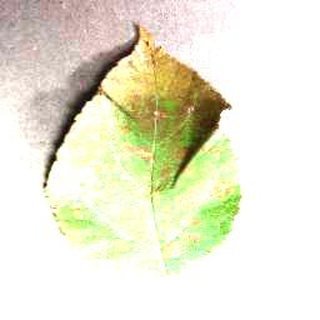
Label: apple_cedar_apple_rust